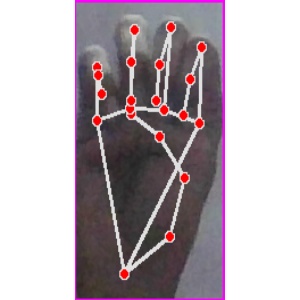
अक्षर: म